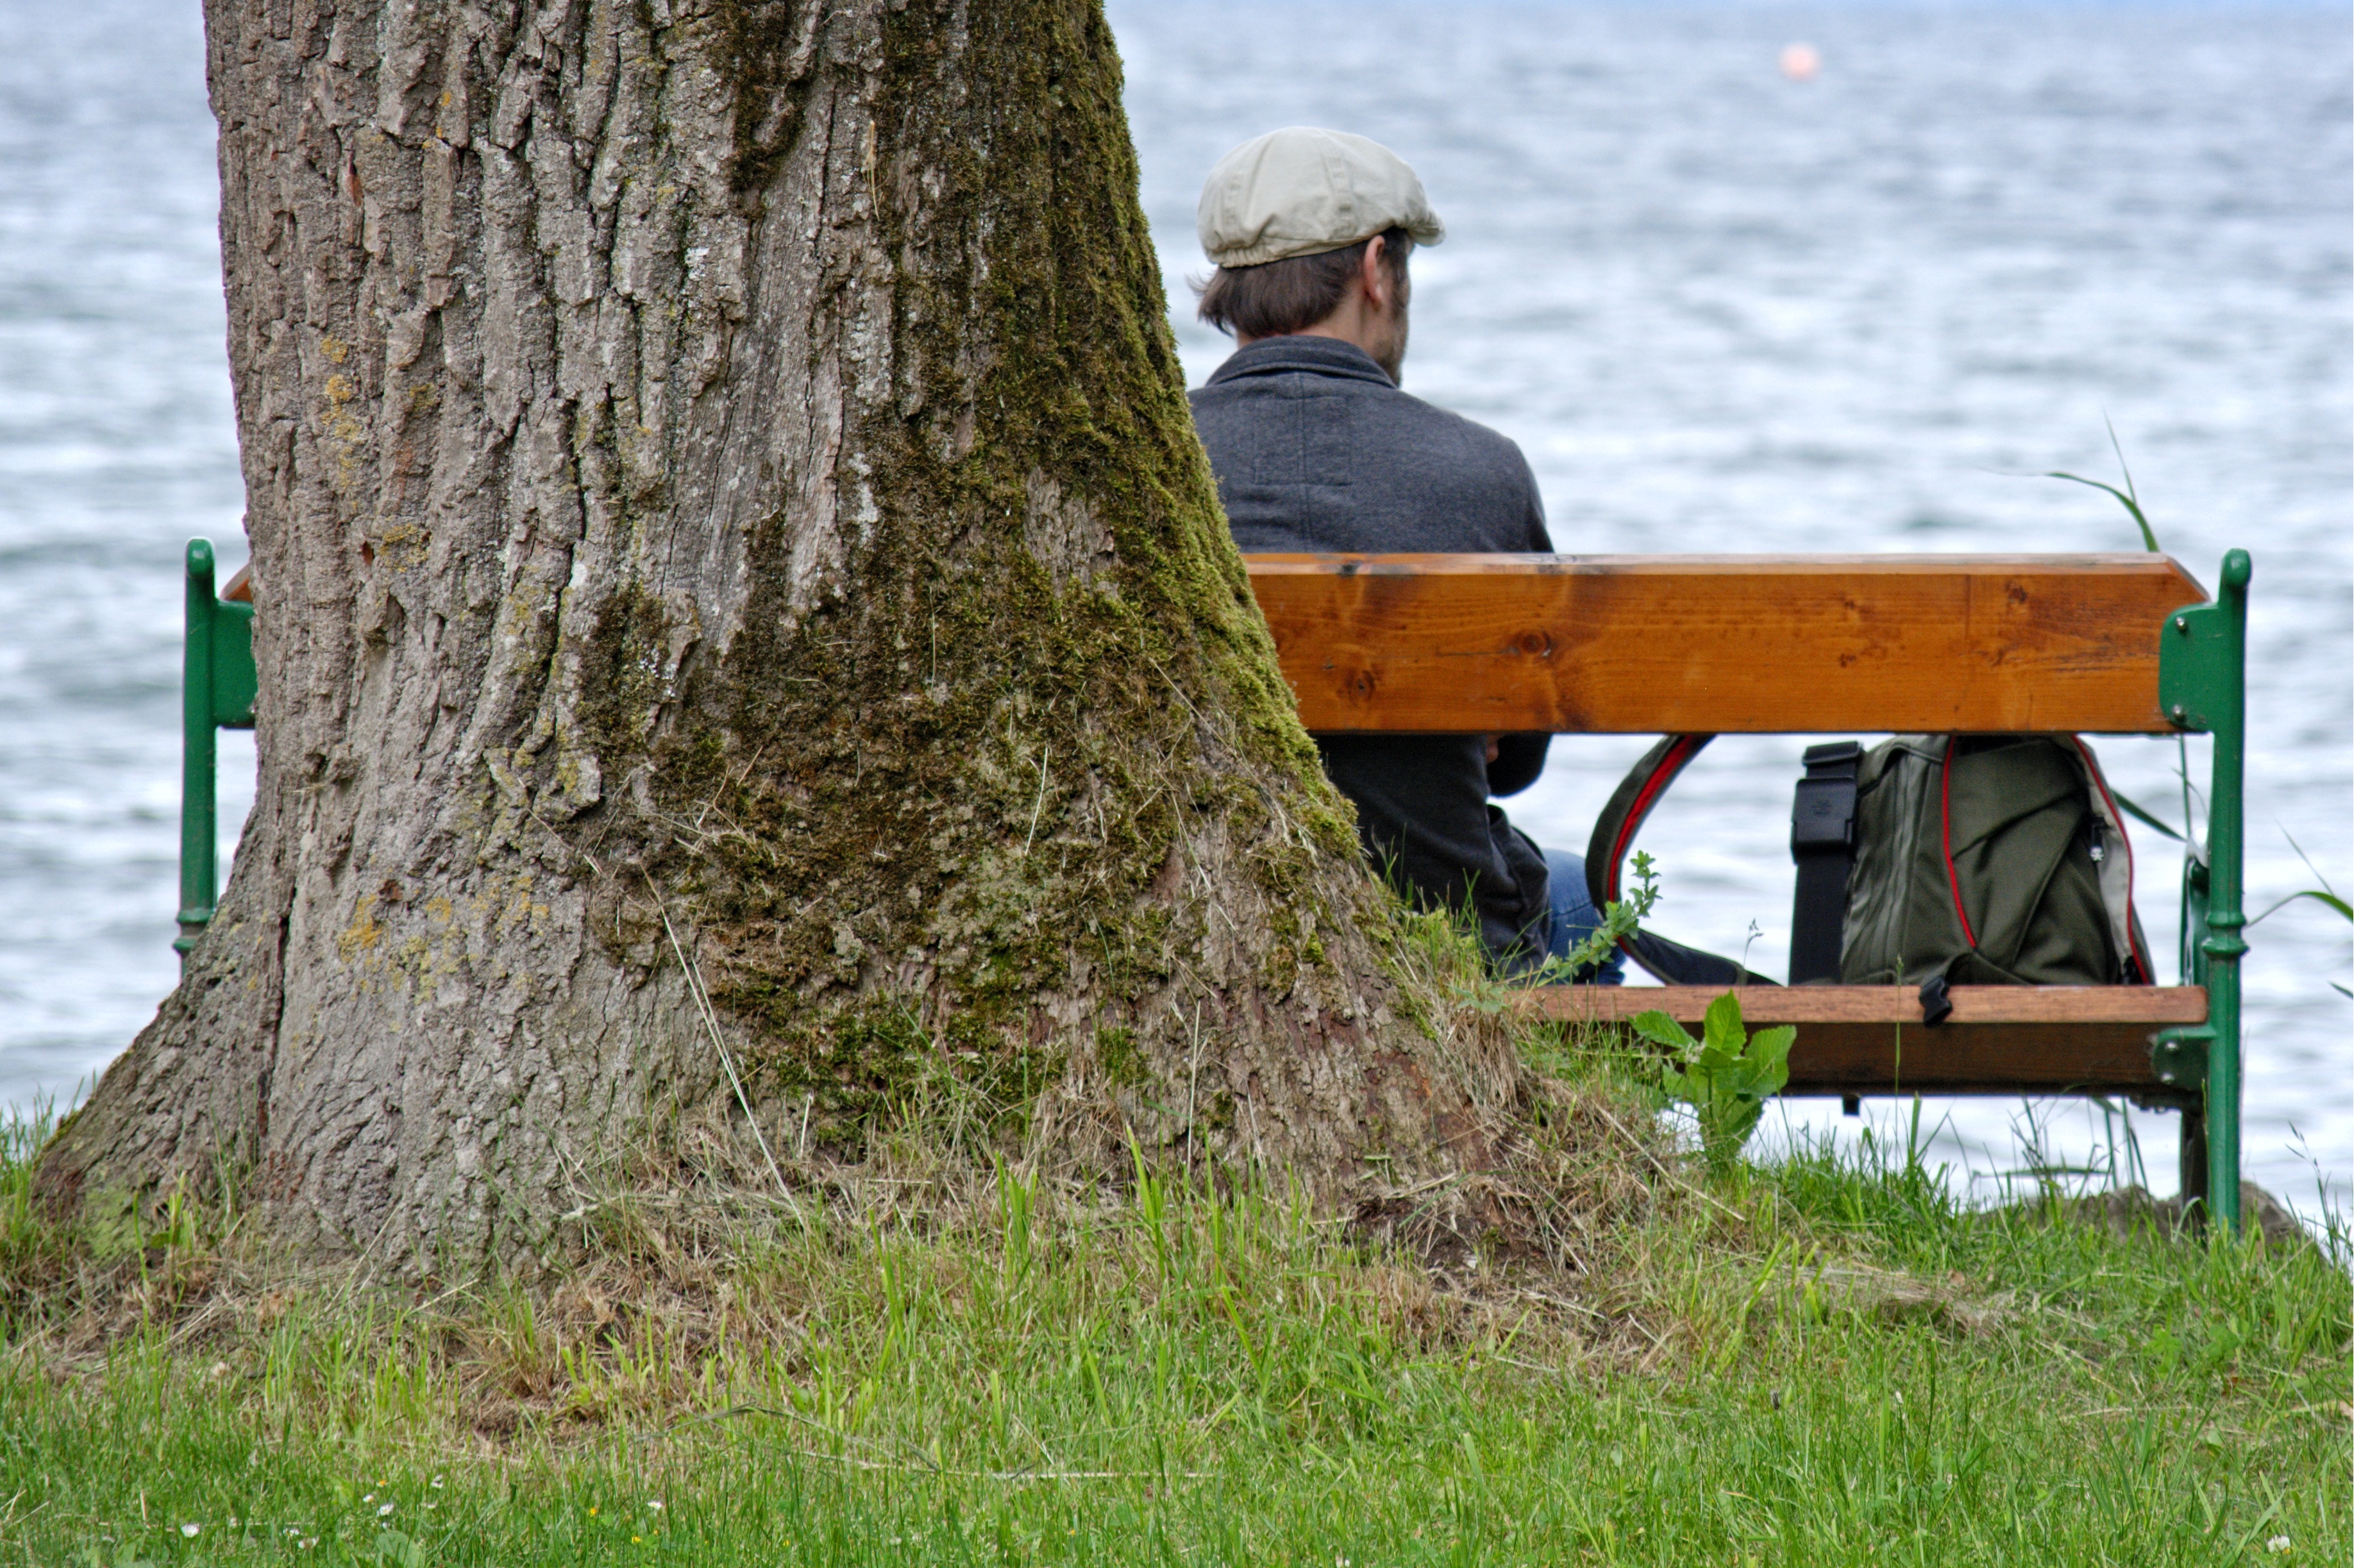
tree, water, nature, person, wood, bench, seat, lake, alone, human, sit, bank, out, individually